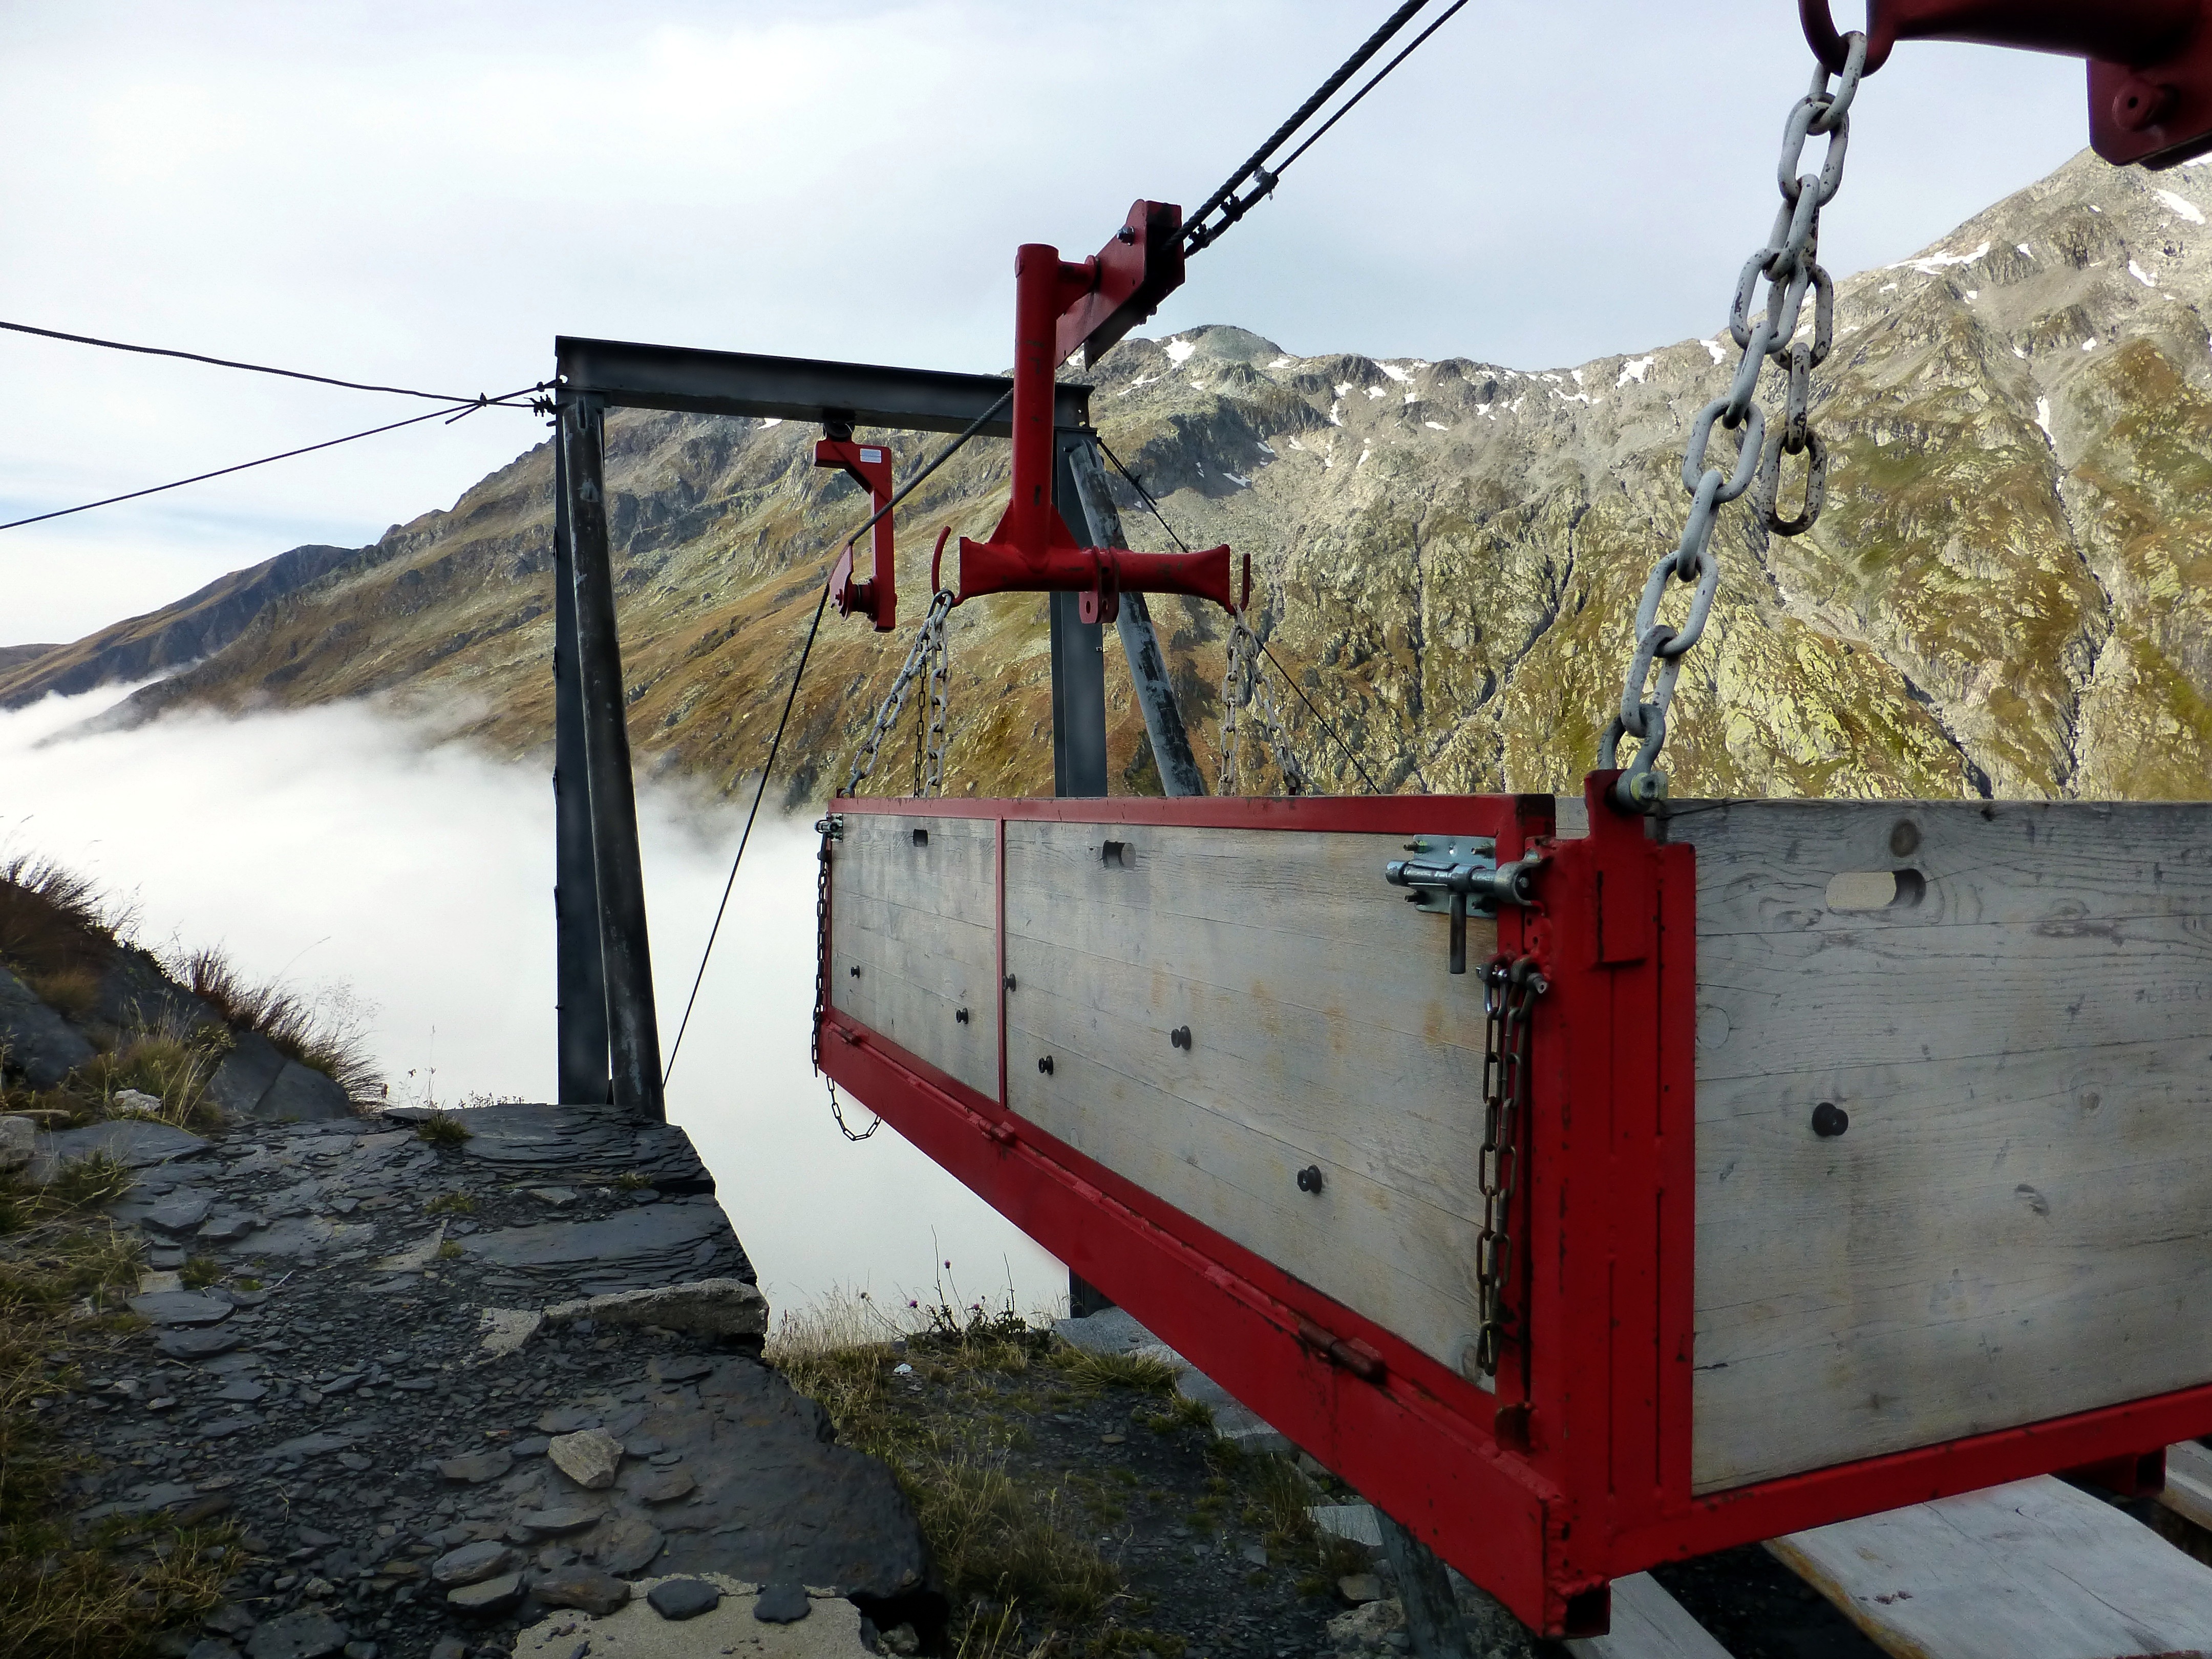
fog, vehicle, cable car, high mountains, graub nden, geological phenomenon, material lift, greina